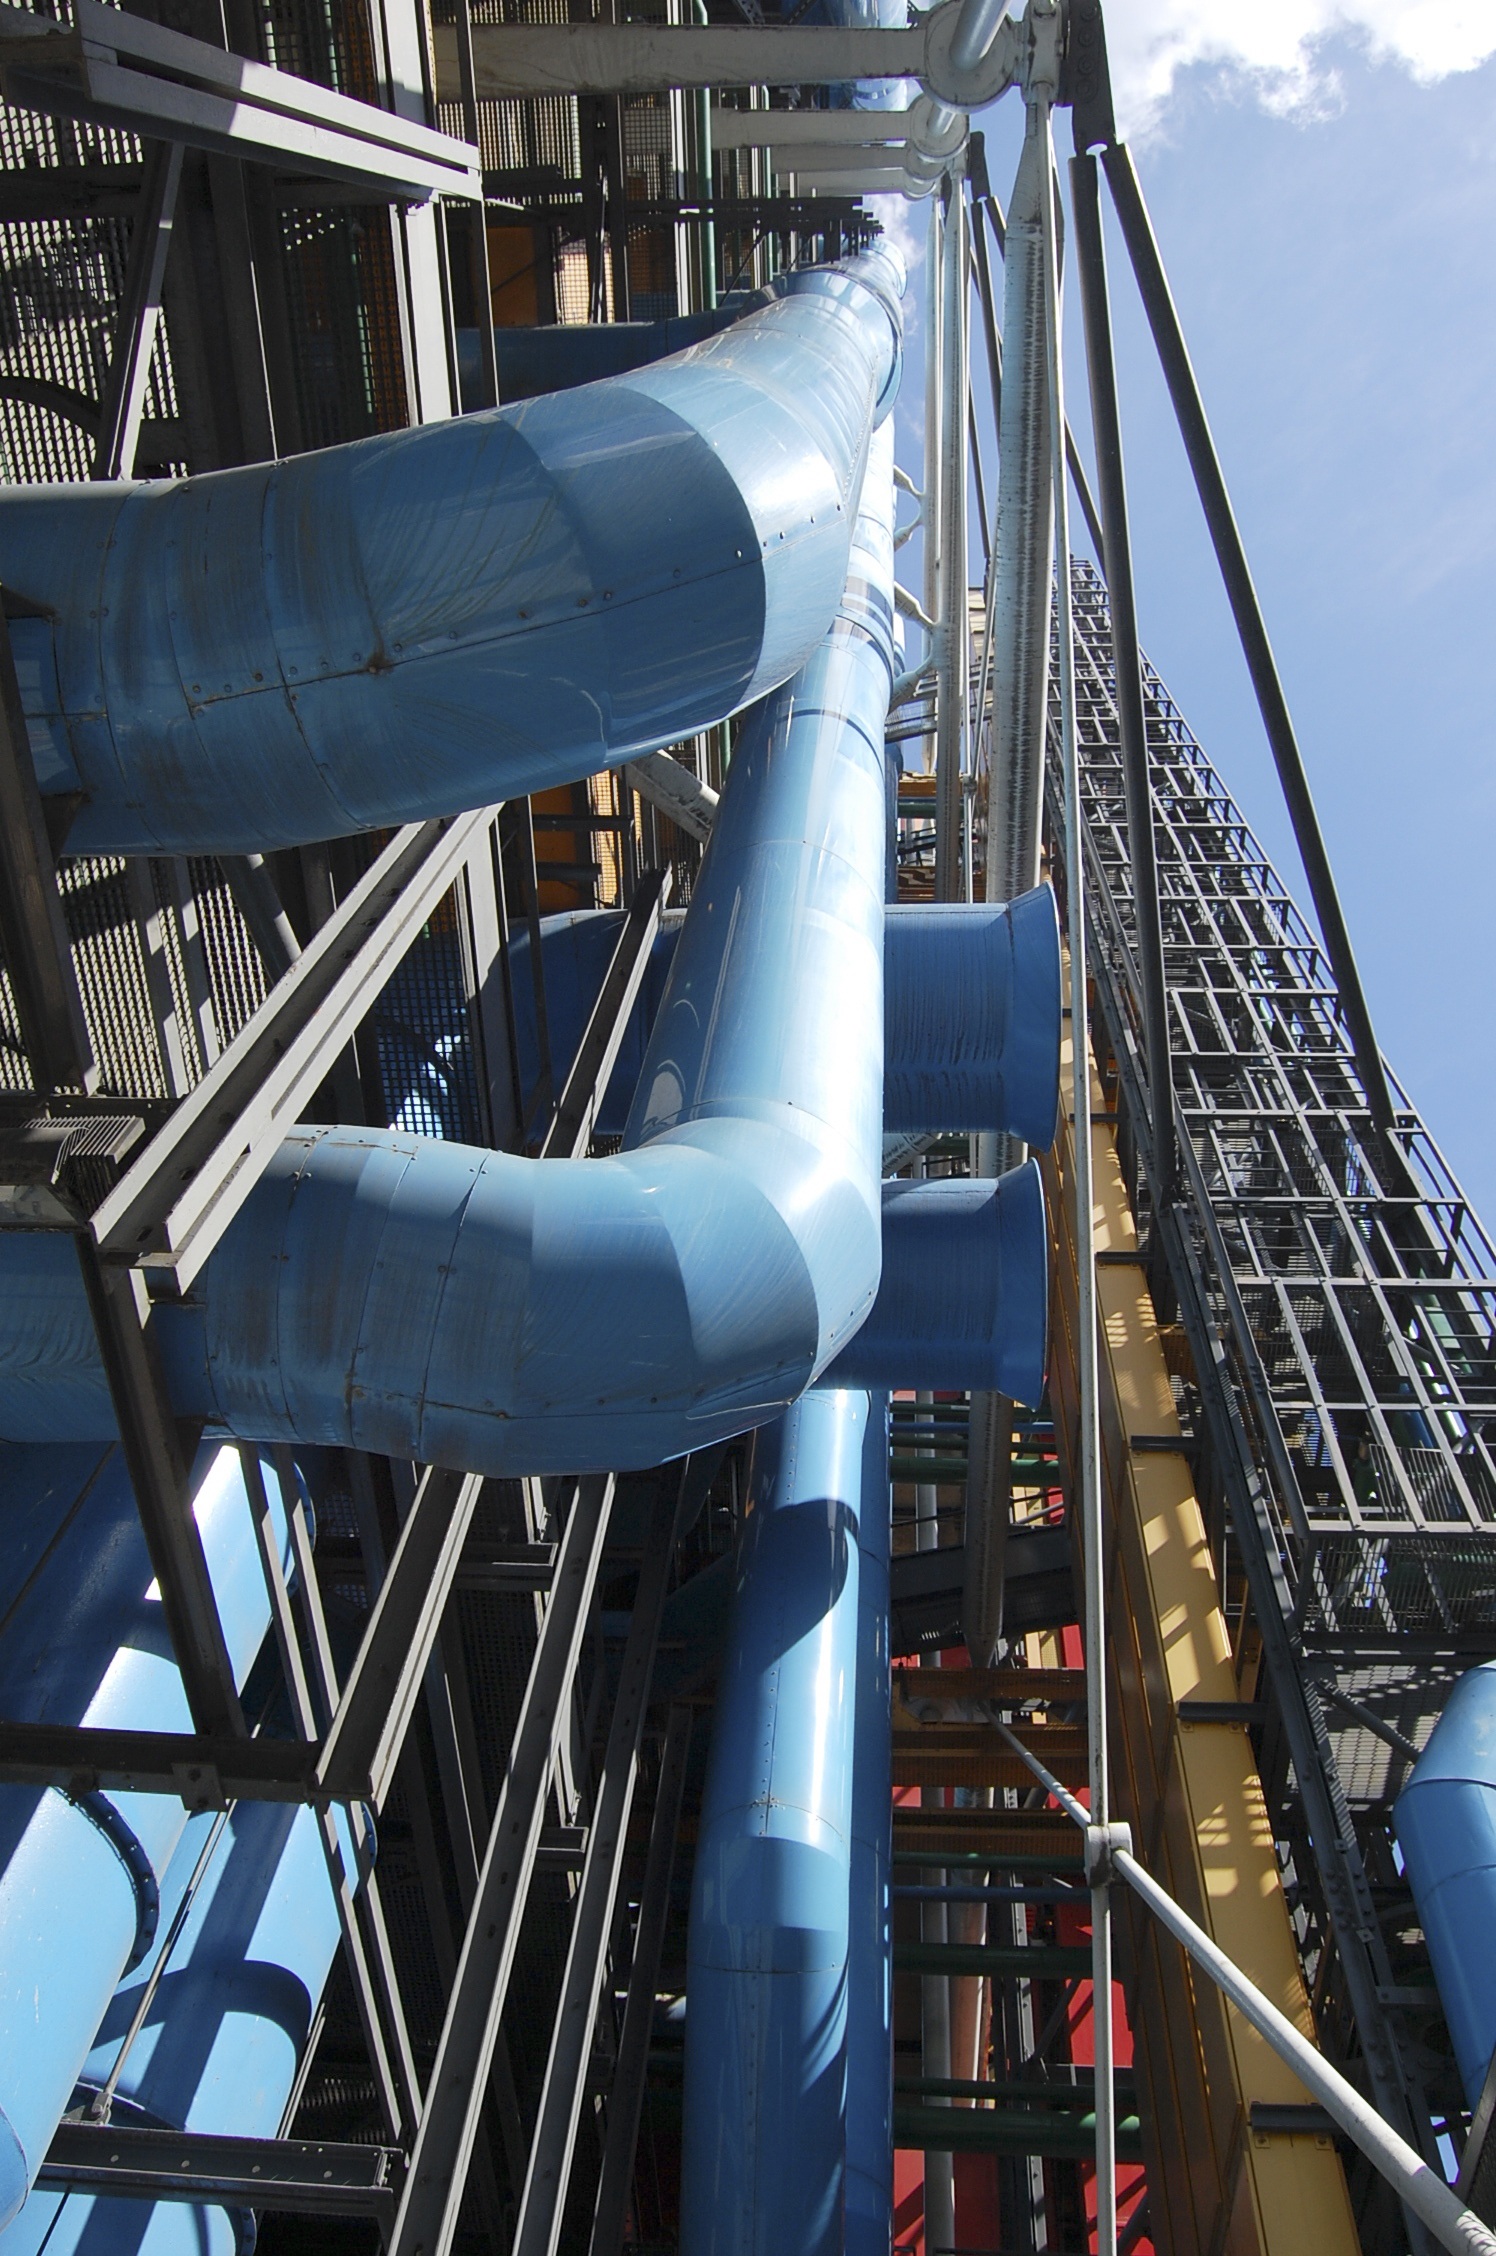
paris, france, vehicle, amusement park, mast, park, roller coaster, public transport, amusement ride, center pompidou